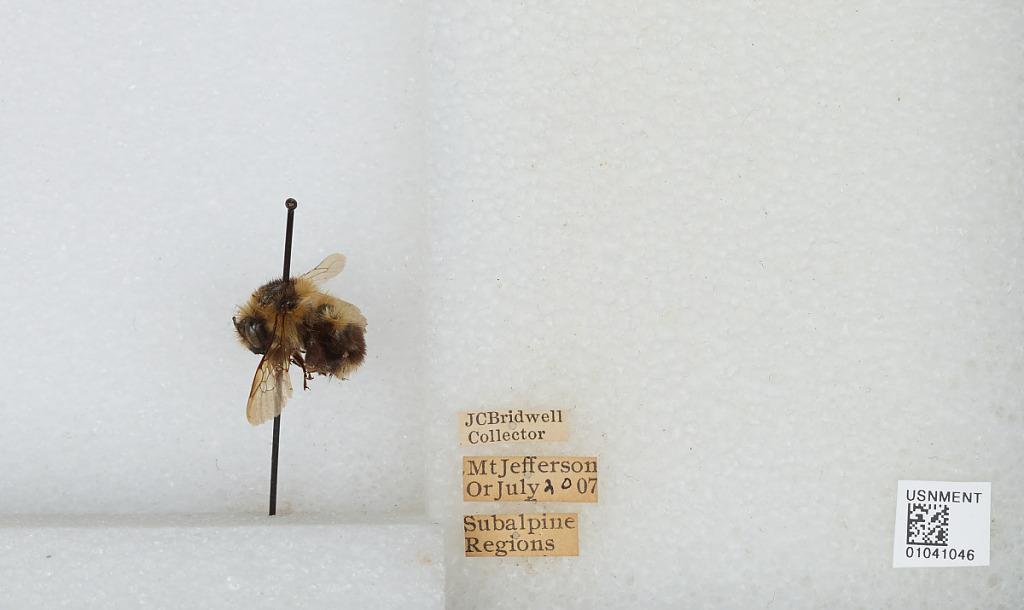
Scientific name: Bombus sp.
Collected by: J. Bridwell
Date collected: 1907-7-20
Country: United States
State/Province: Oregon
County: Linn
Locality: Mount Jefferson, Subalpine Regions
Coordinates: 44.6742, -121.799